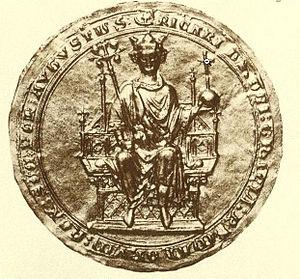
Richard d'Angleterre dit Richard de Cornouailles, fils du roi Jean "sans Terre", roi d'Angleterre et d'Isabelle d'Angoulême, fut nommé 1ᵉʳ comte de Cornouailles.